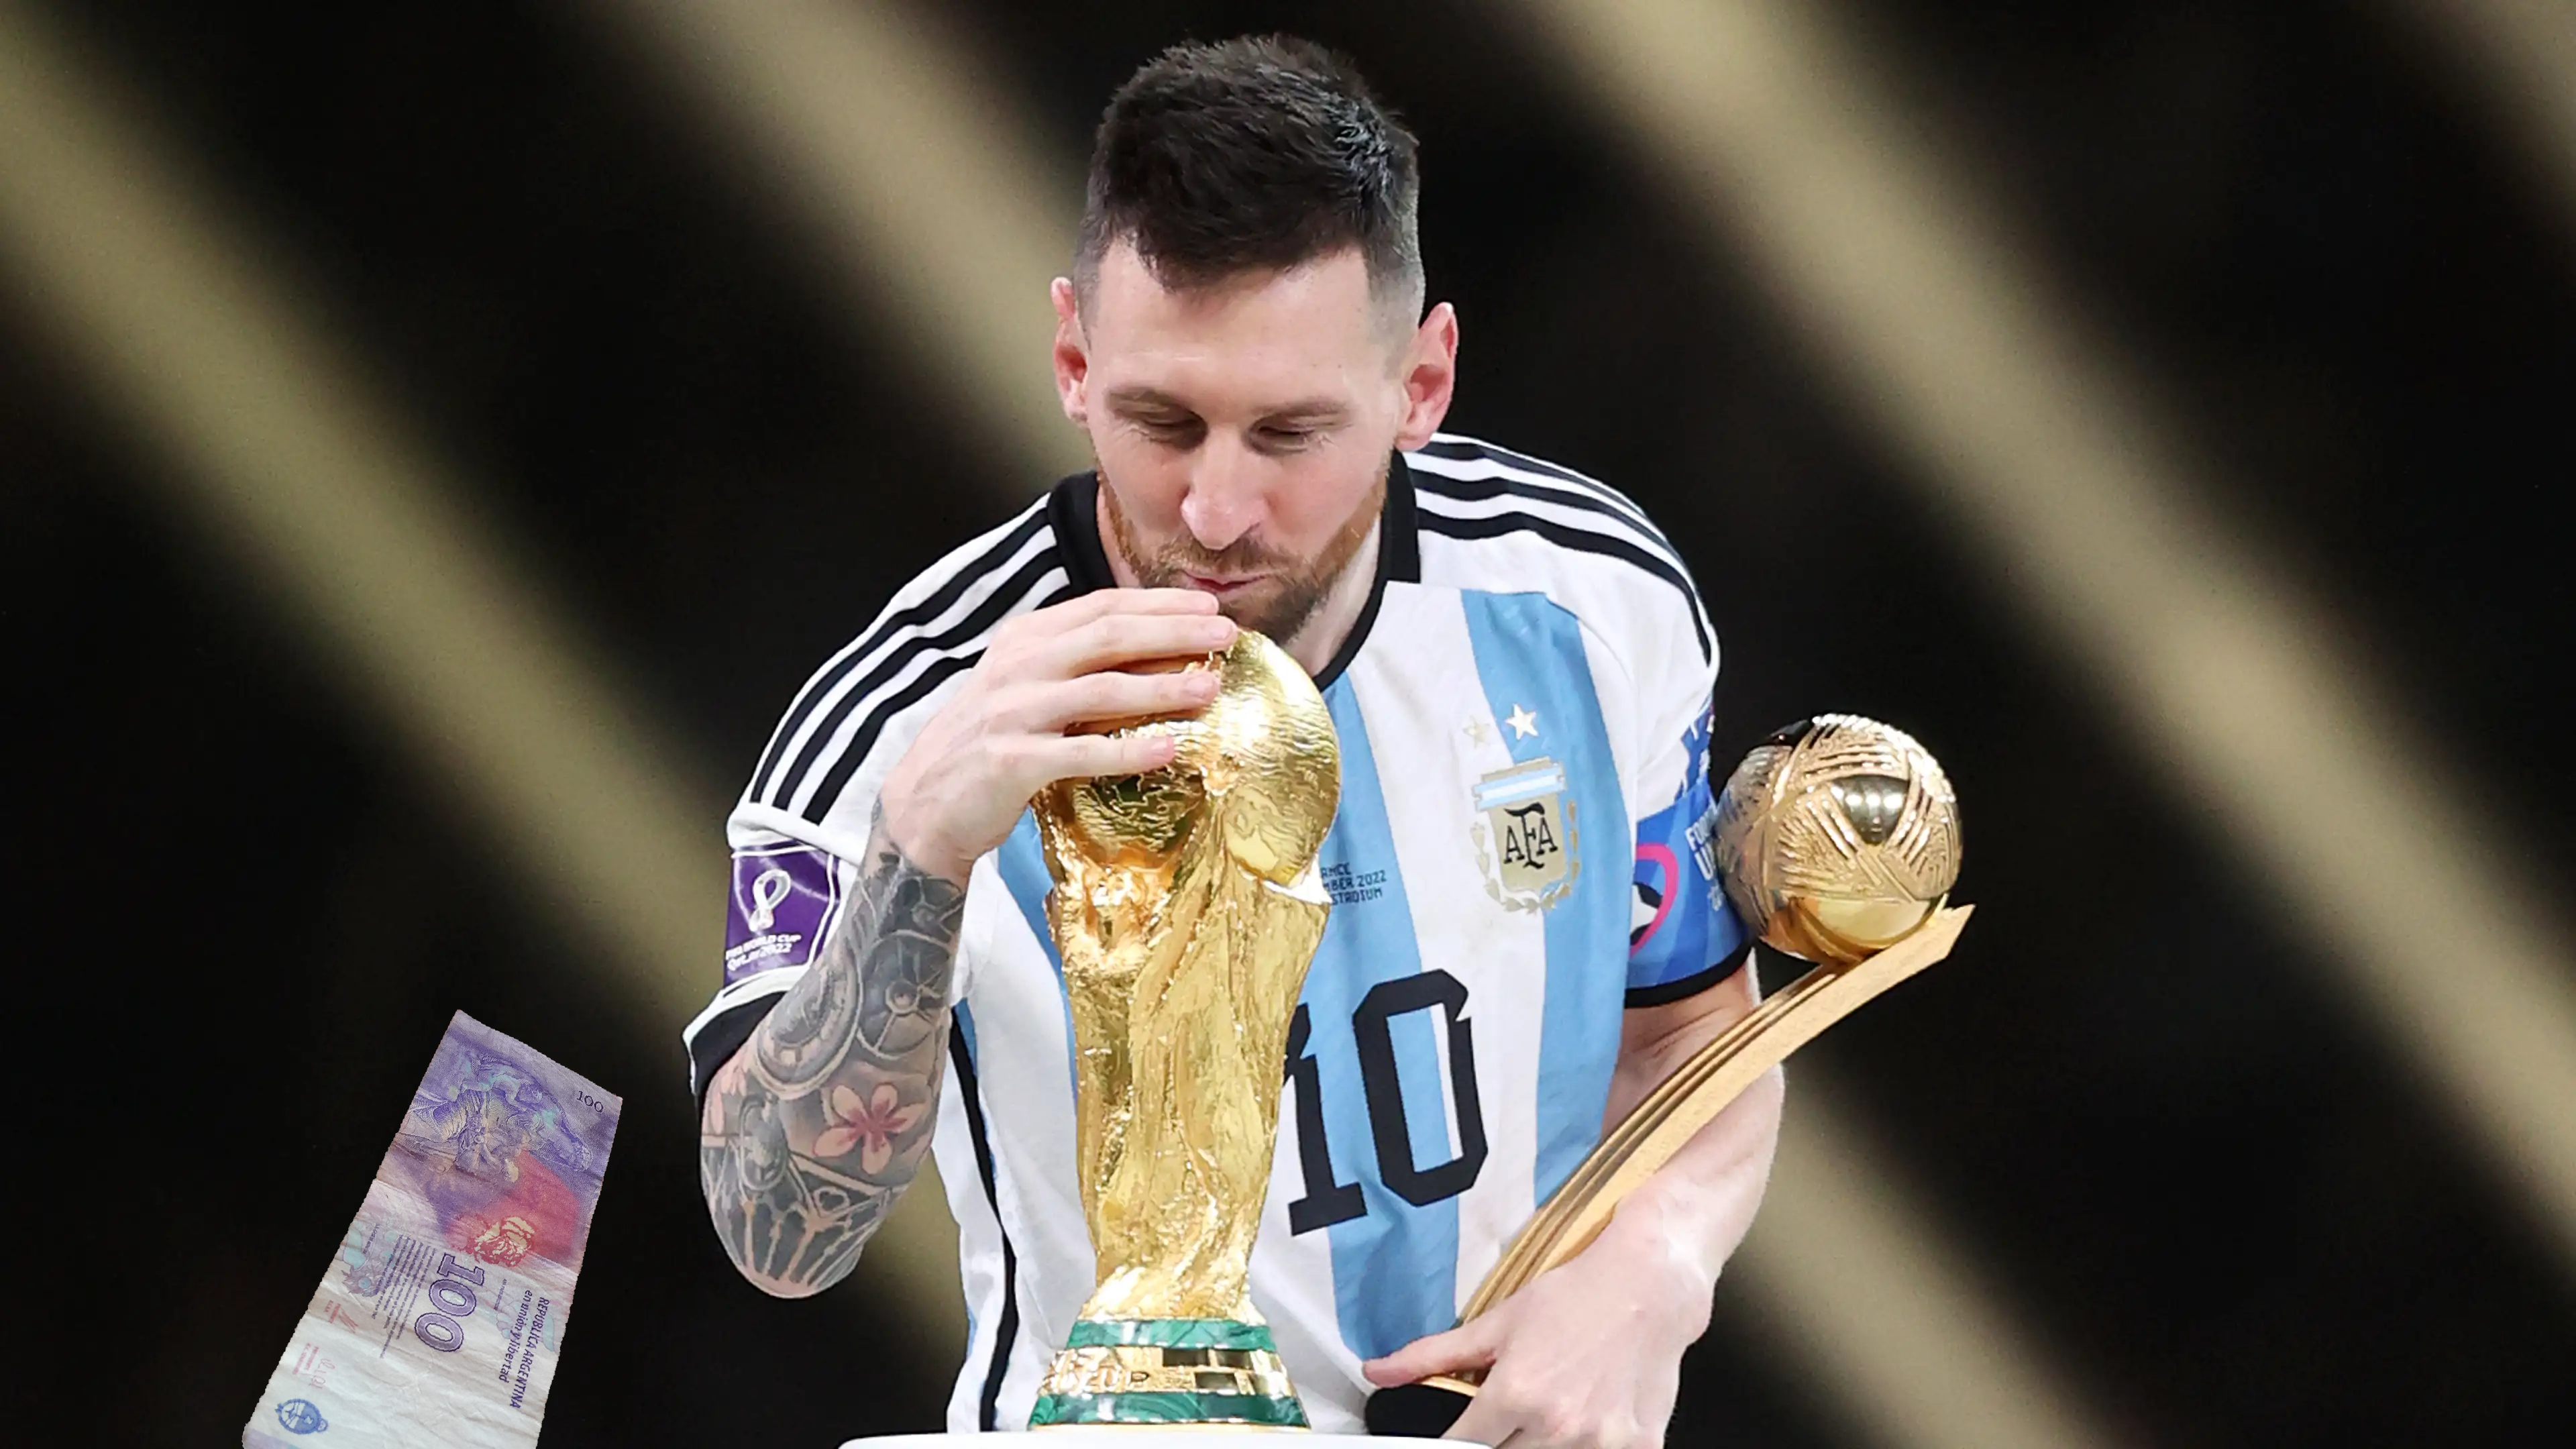
Denominación: 100